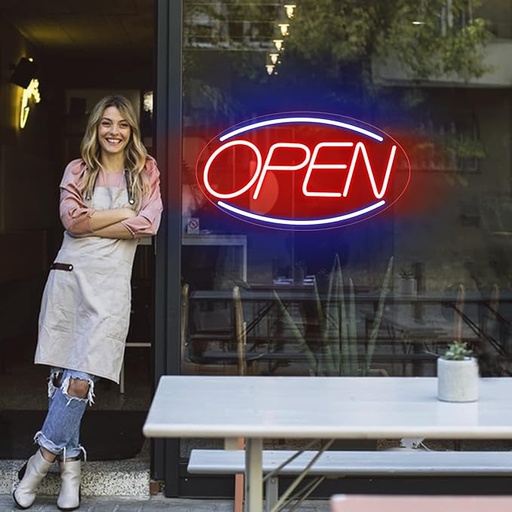
Open Signs for Business Ultra Bright 16 Inch Plug In Electric Light Up Open Sign with ON/OFF Switch for Business Storefront Window Glass Door Shop Store Florists Bar Salon Cafes Pub
About This Eye-Catching Neon Open Sign: Would you like to attract more customers for your business? This 16 x 9 inch eye-catching open sign will help you! The vibrant blue and penetrating red colors will not only create a bright and cheerful unique atmosphere outside your store and windows during the day and night but also attract the eyes of passing and distant customers and guide them to your store! Ultra Bright Open Sign: Our open signs are made of 8 mm flexible silicone neon strip and high-light-transmittance acrylic. Compared with plastic or LED neon signs, our silicone neon signs are more reliable, last much longer and brighter! And there is no risk of overheating or glass breakage Energy Saving Business Open Sign: The business LED neon open sign needs only 12V to create a bright, comfortable and eye-catching business atmosphere for your business or store, which will help you reduce energy costs. And it's soft, noiseless and flicker-free, so it won't make your customers feel uncomfortable! Easy to Install: The open sign comes with the plug and switch, 1 Mounting Chains and 2 adhesive hooks. The max 16.4-foot cord is not only convenient for you to choose between outlet power or AC power bank, but also allows you to easily mount the open sign for any storefront, window or glass door(For INDOOR use only) Widely Application & Gift Idea: The bright and stylish neon open sign widely used for business, storefront, store, window, glass door, retail stores, florists, hairdressers, beer bars, pubs, restaurants, nail salons, cafes and you can also use it as a gift for your friends or family. Overview Brand : Neonawall Size : 16 Inch Color : Blue/Red- Oval Material : Silicone, Acrylic Mounting Type : Door Mount Light Type : Neon, LED Orientation : Portrait Pre-printed : Open Recommended Uses For Product : Promotional, Business Product Dimensions : 16"L x 9"W
Brand: LightUpYourLifewithNeonawall
Category: Business & Industrial > Signage > Open & Closed Signs